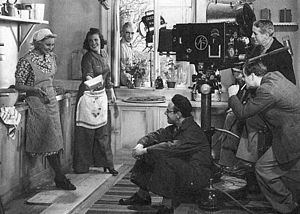
Julius Jaenzon / Filmografi / Udvalgt fotografering
Fra indspillingen af Landstormens lilla argbigga på Filmstaden, Solna 1941. Fra venstre: Marianne Löfgren, Sickan Carlsson, manden i vinduet (ukendt), Nils Jerring (siddende), George Fant og Julius Jaenzon (stående).
Julius Jaenzon, var en svensk filmfotograf og instruktør.